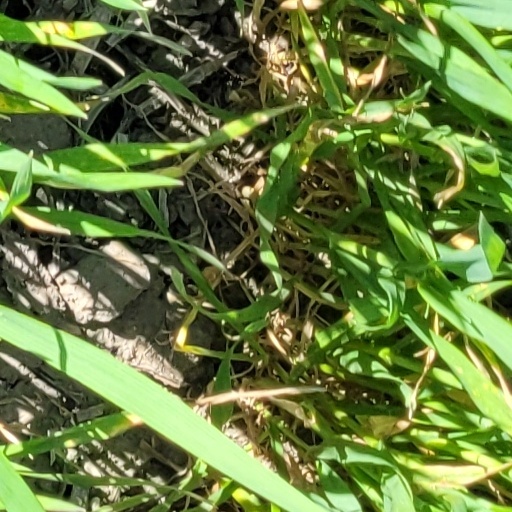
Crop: wheat